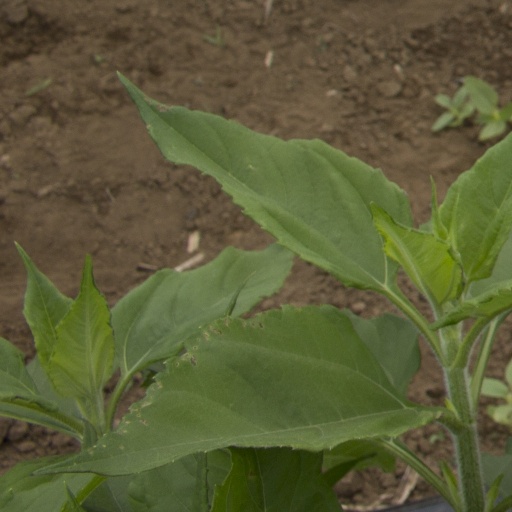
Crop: Jerusalem artichoke